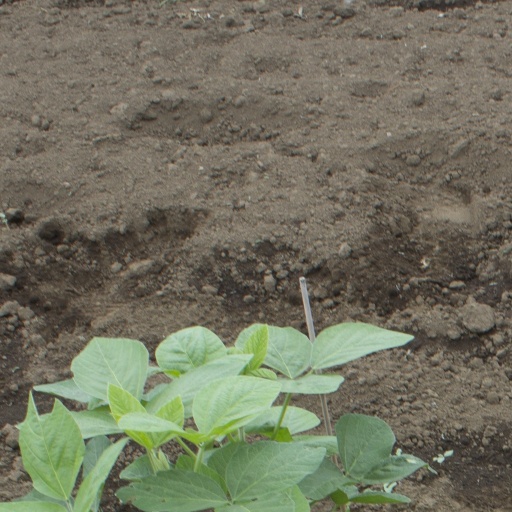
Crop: soybean